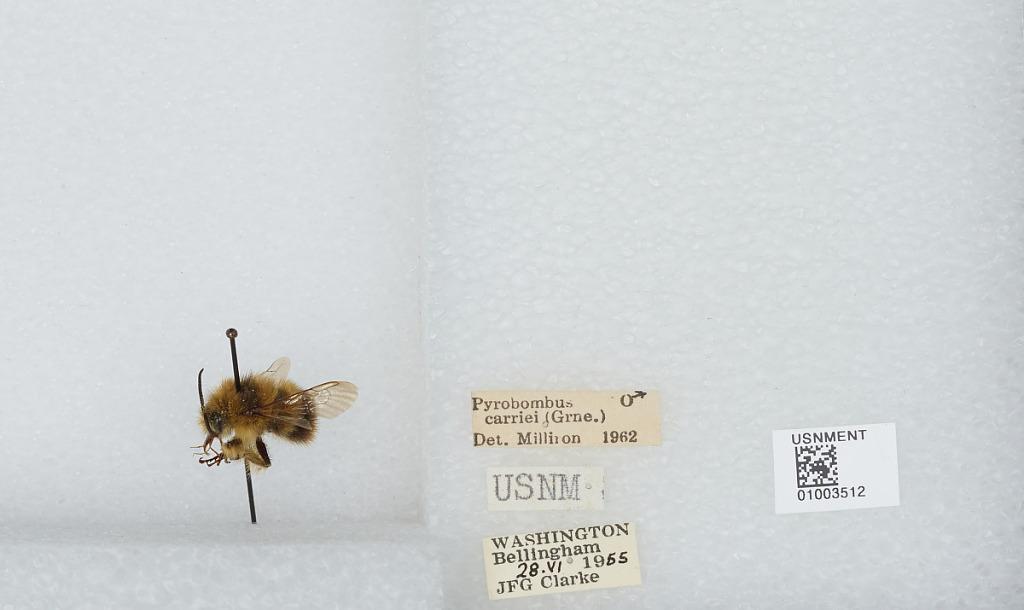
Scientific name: Bombus (Pyrobombus) frigidus Smith
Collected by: J. Clarke
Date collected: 1955-6-28
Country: United States
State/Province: Washington
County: Whatcom
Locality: Bellingham
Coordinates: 48.7503, -122.475
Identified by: Milliron